88th Searchlight Regiment, Royal Artillery

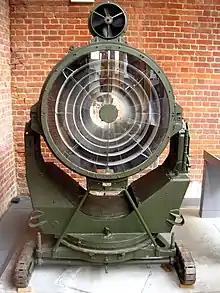
90 cm 'Projector Anti-Aircraft', displayed at Fort Nelson, Hampshire.

88th Searchlight Regiment (88th S/L Rgt) was created during the rapid expansion of AA defences during The Blitz. Regimental Headquarters (RHQ) was formed at New Court, Topsham, near Exeter, on 4 March 1941 and it was allocated four S/L batteries numbered 538, 539, 540 and 544. The batteries came from different training regiments, where each had been formed on 14 November around a cadre of experienced men drawn from existing S/L units: